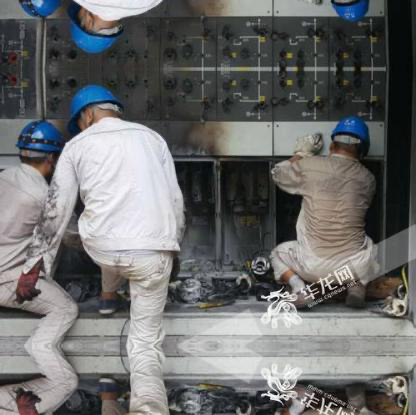
Objects in the image:
label: helmet
label: helmet
label: helmet
label: helmet
label: helmet
label: helmet